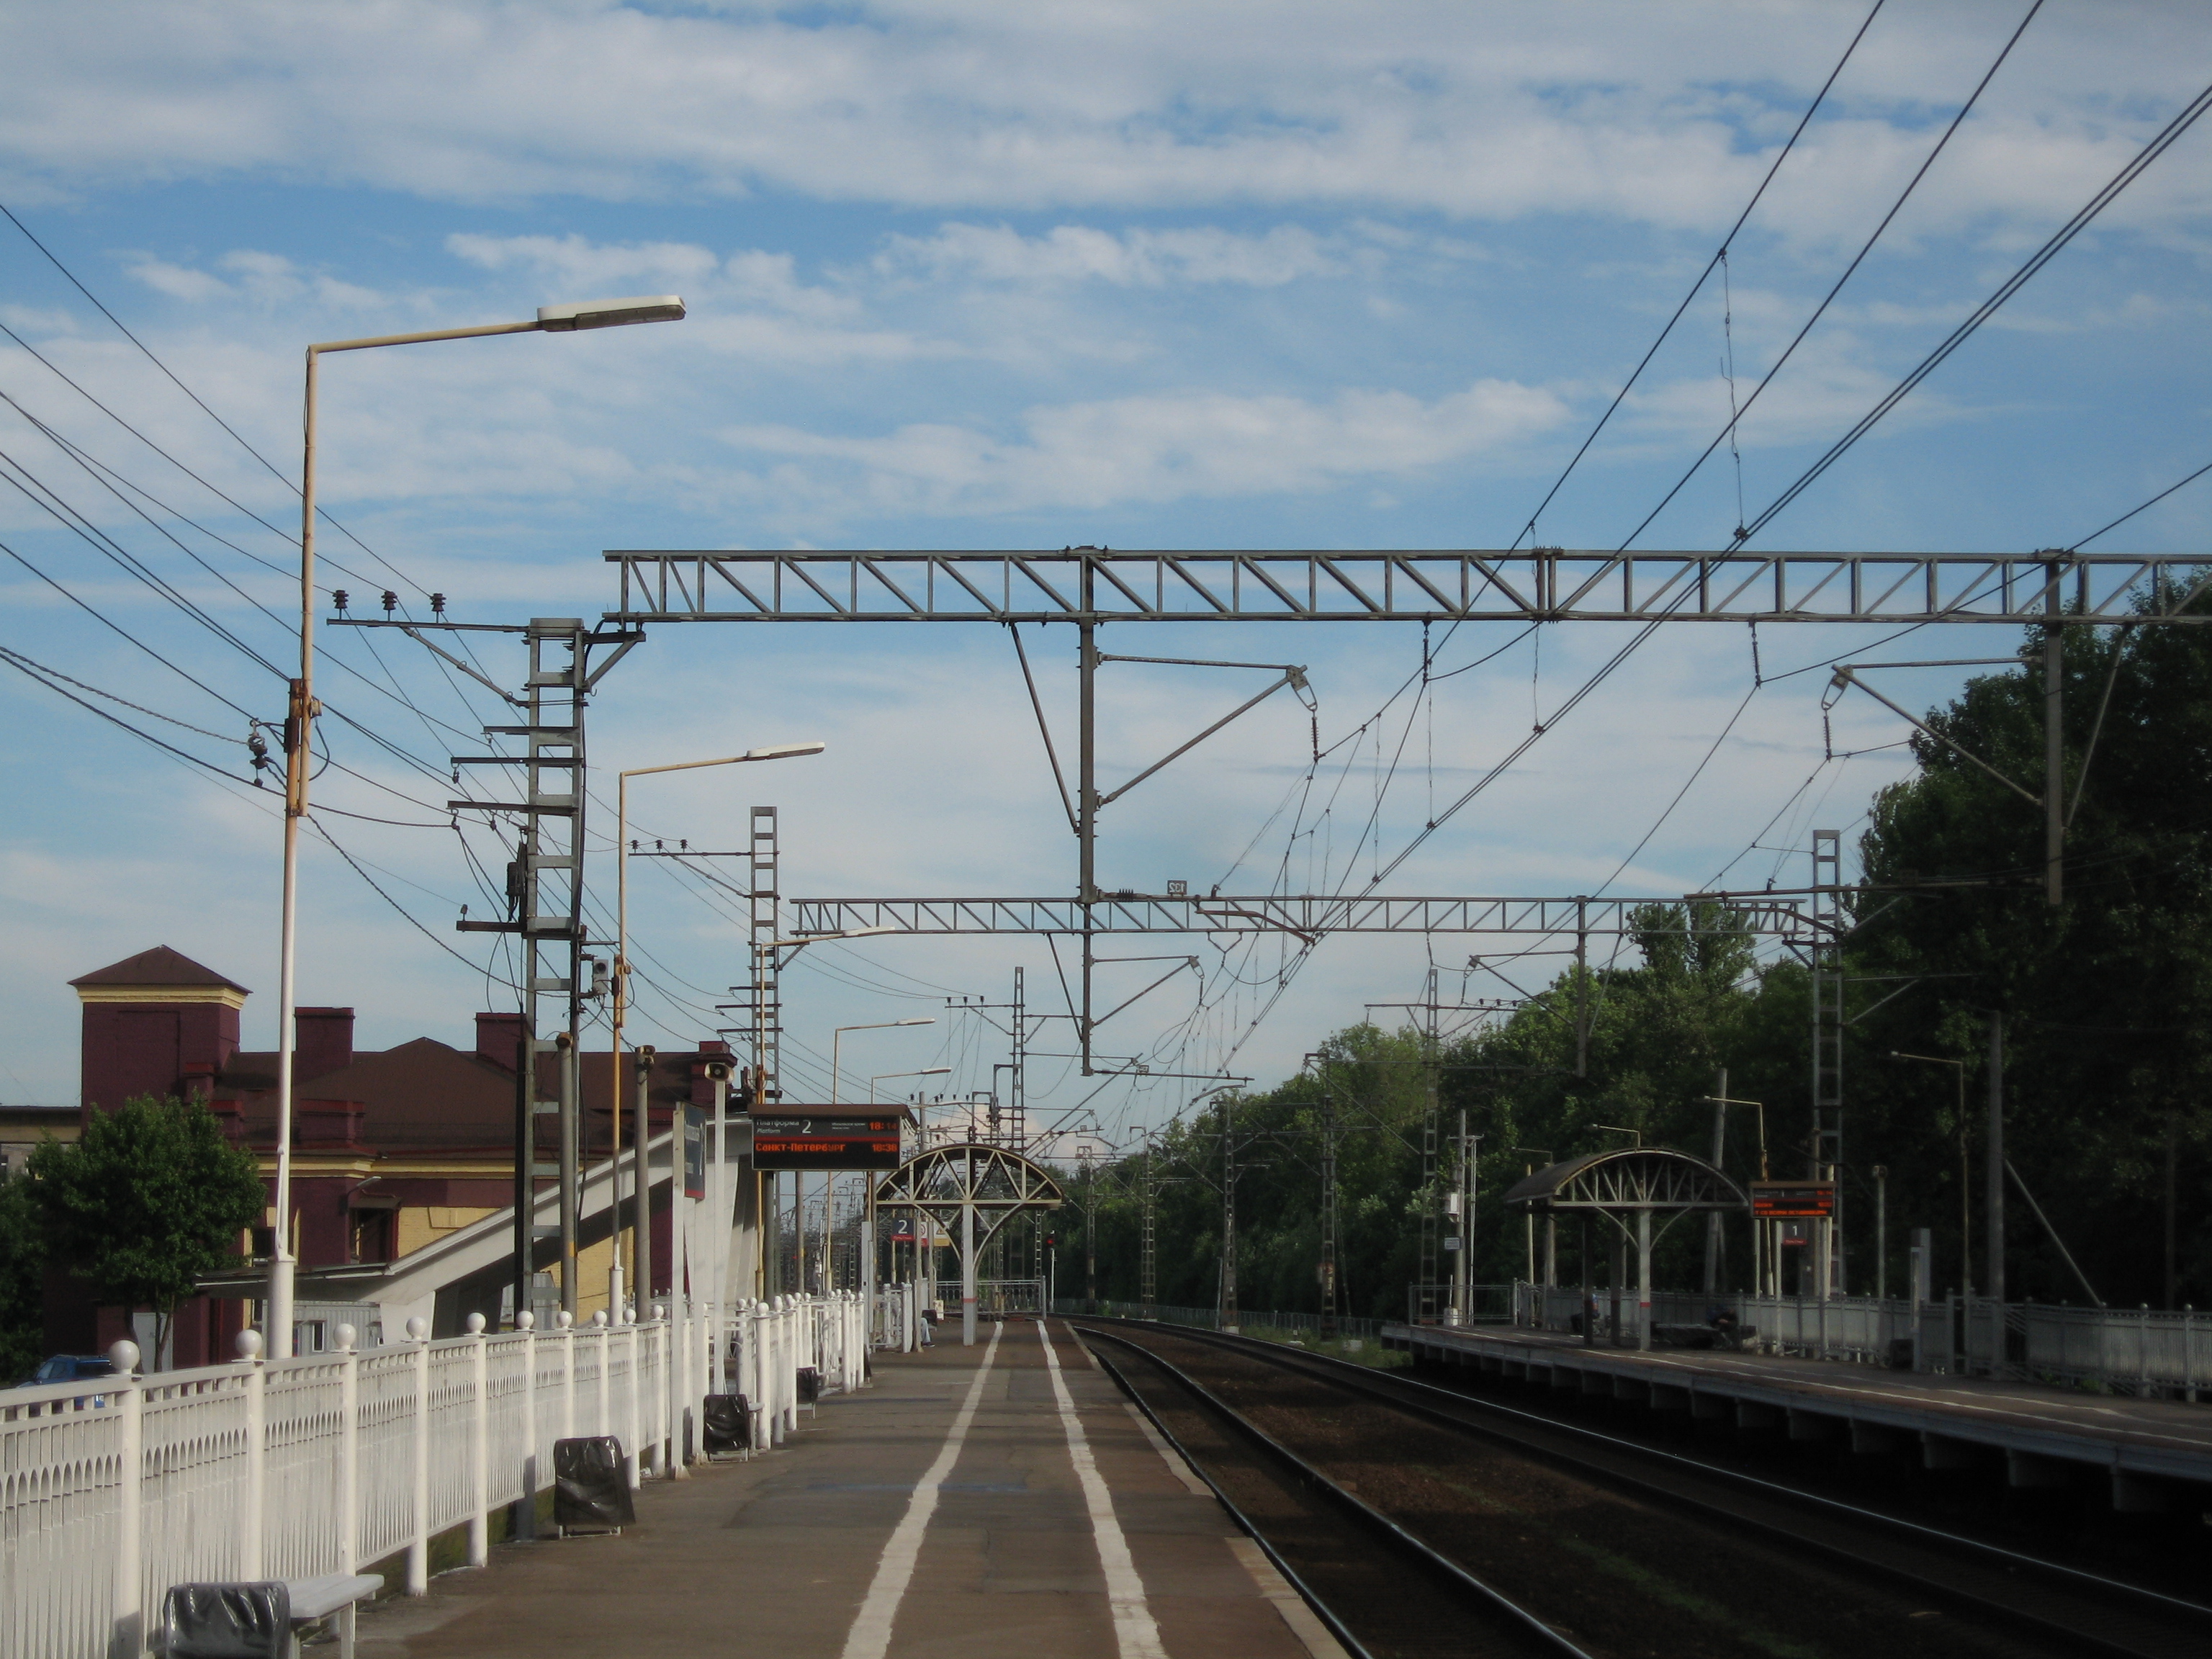
images, sky, cloud, plant, building, electricity, tree, overhead power line, lighting, track, street light, thoroughfare, neighbourhood, residential area, rolling, road, city, railway, morning, metropolitan area, slope, electrical supply, vehicle, public utility, public transport, urban area, wire, metal, highway, suburb, lane, road surface, nonbuilding structure, pole, spring, steel, street, locomotive, train station, transport, bridge, house, sign, electric locomotive, electrical wiring, cable, rolling stock, signage, fence, asphalt, overpass